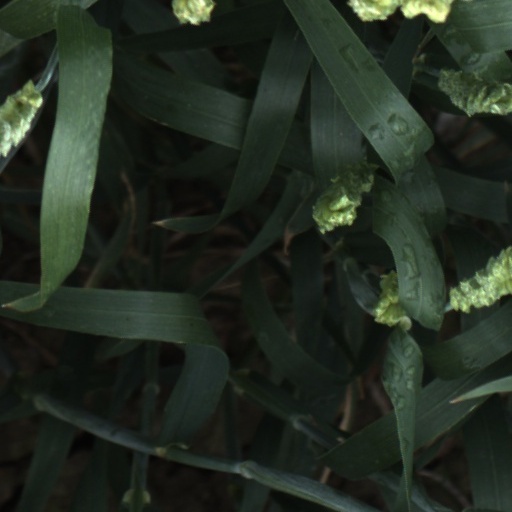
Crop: wheat